Rotem Commuter Cars

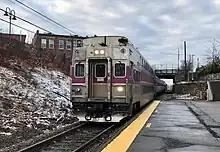
An MBTA Hyundai-Rotem CTC-5 cab car at Franklin/Dean College station in January 2023

Rotem Commuter Cars are a series of multi-level passenger rail cars for commuter rail operations. They are manufactured by Hyundai Rotem.